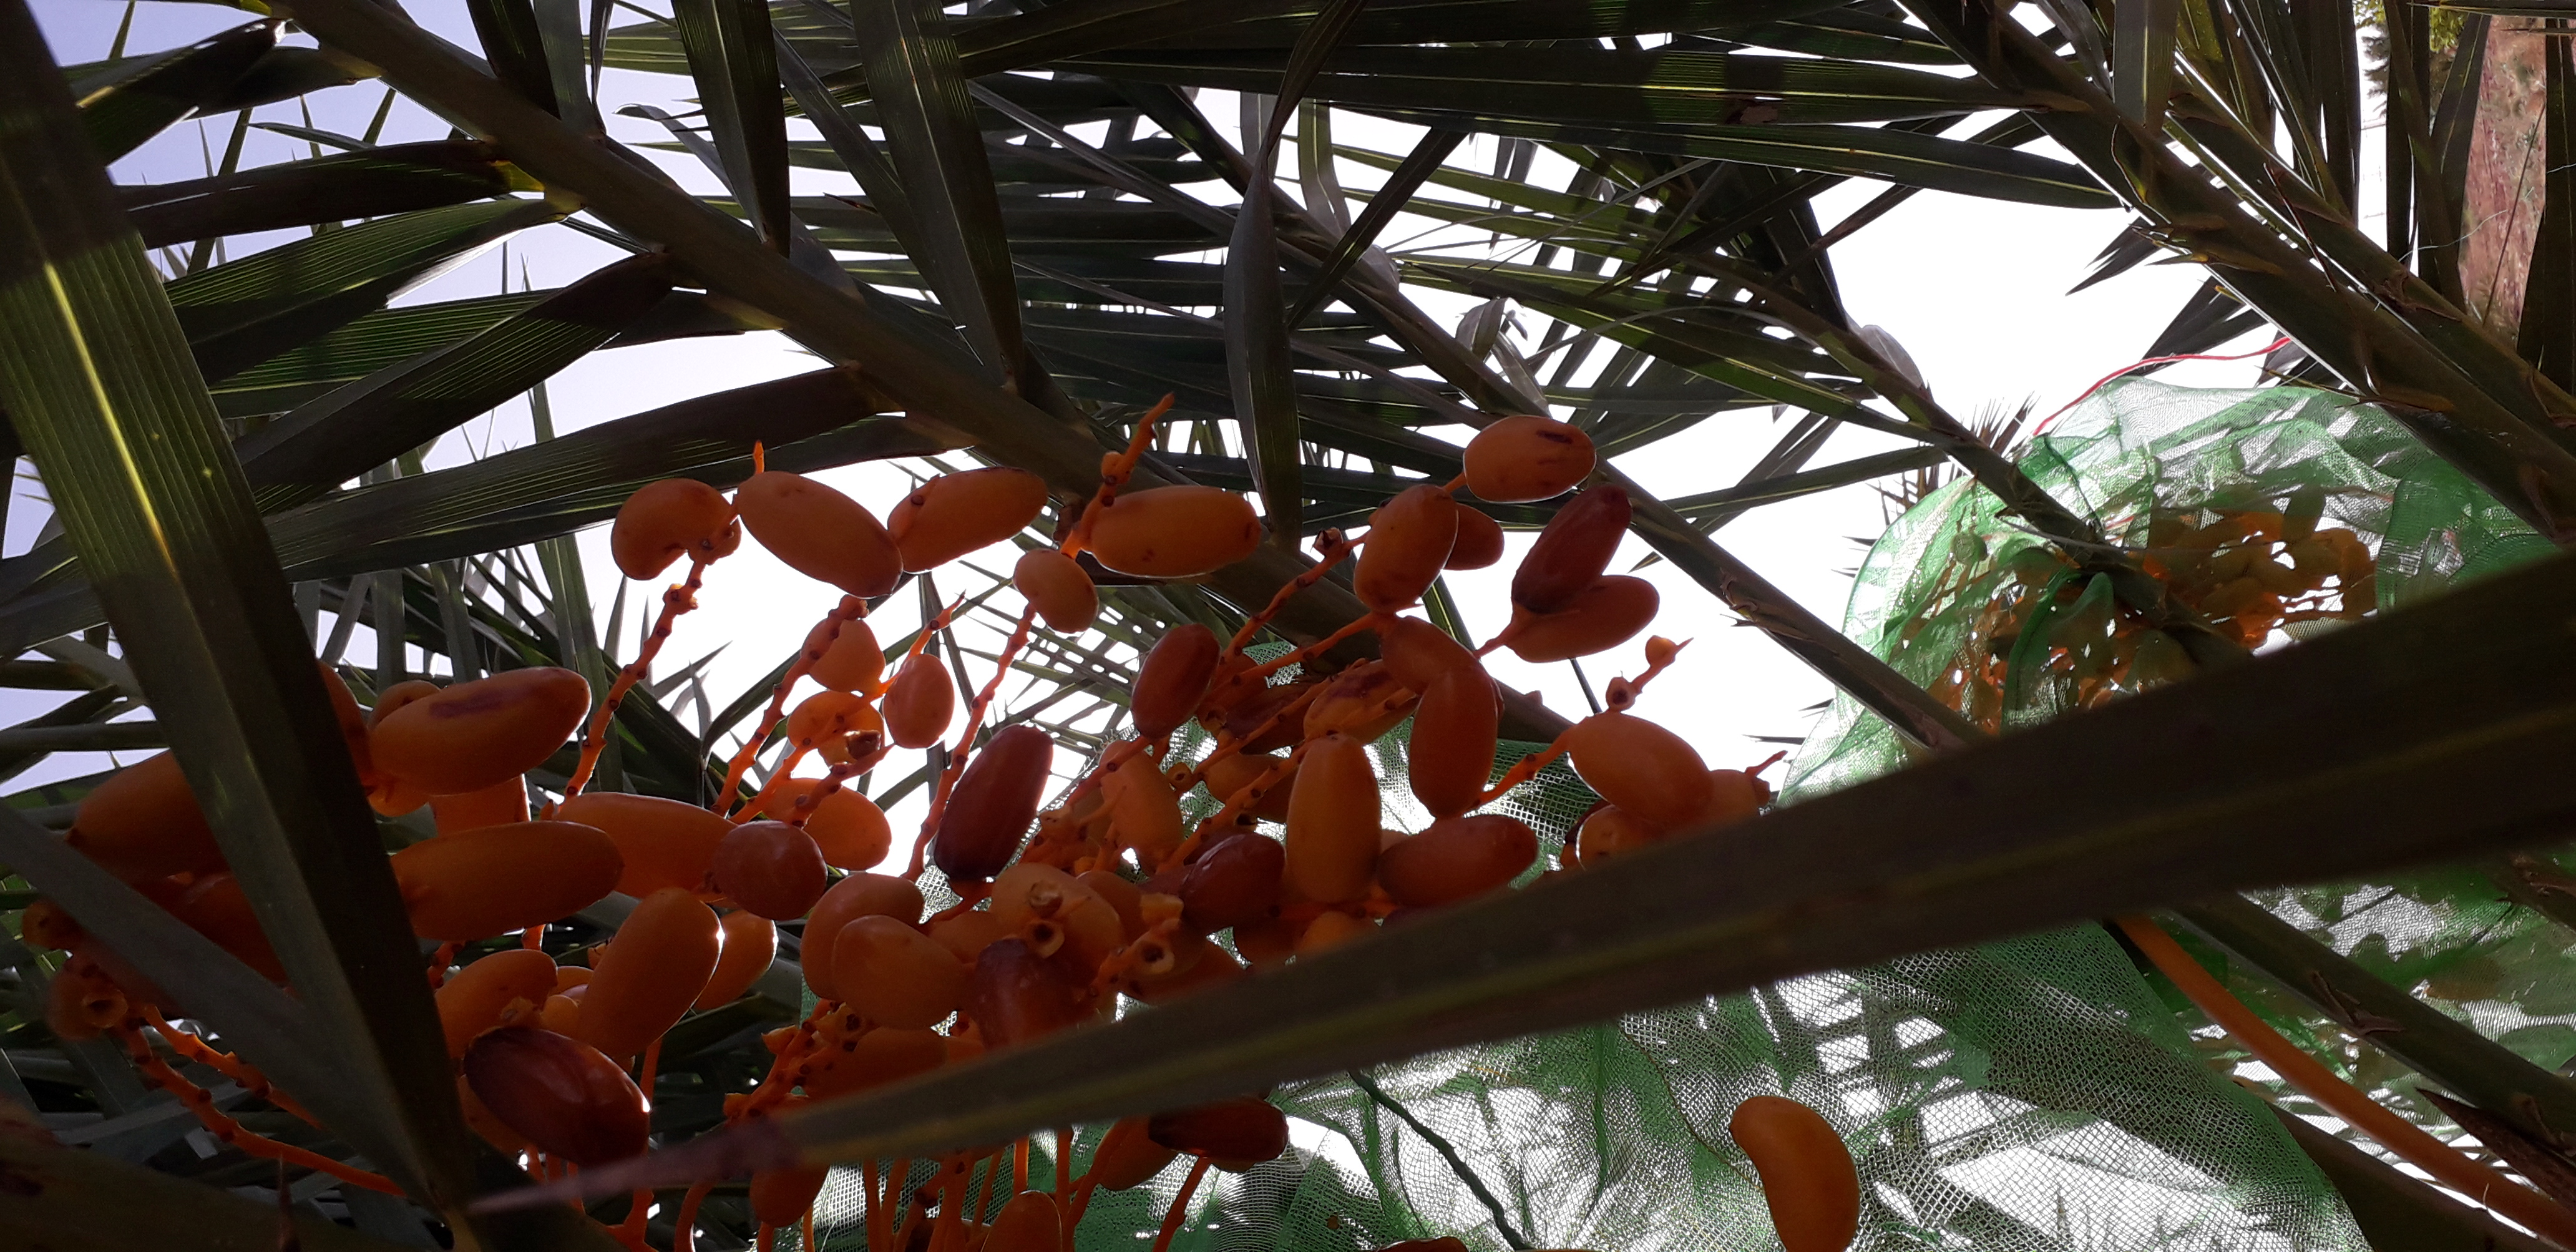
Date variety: kholt